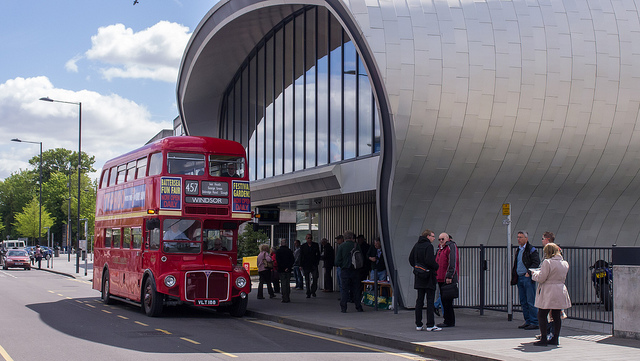
A red double decker bus parked in front of a bus depot.

Double decker bus in front of a building with people around

A double decker bus that is on the side of the road.

a red double decker bus parked outside of a building.

A red double-decker bus sits in front of a station.